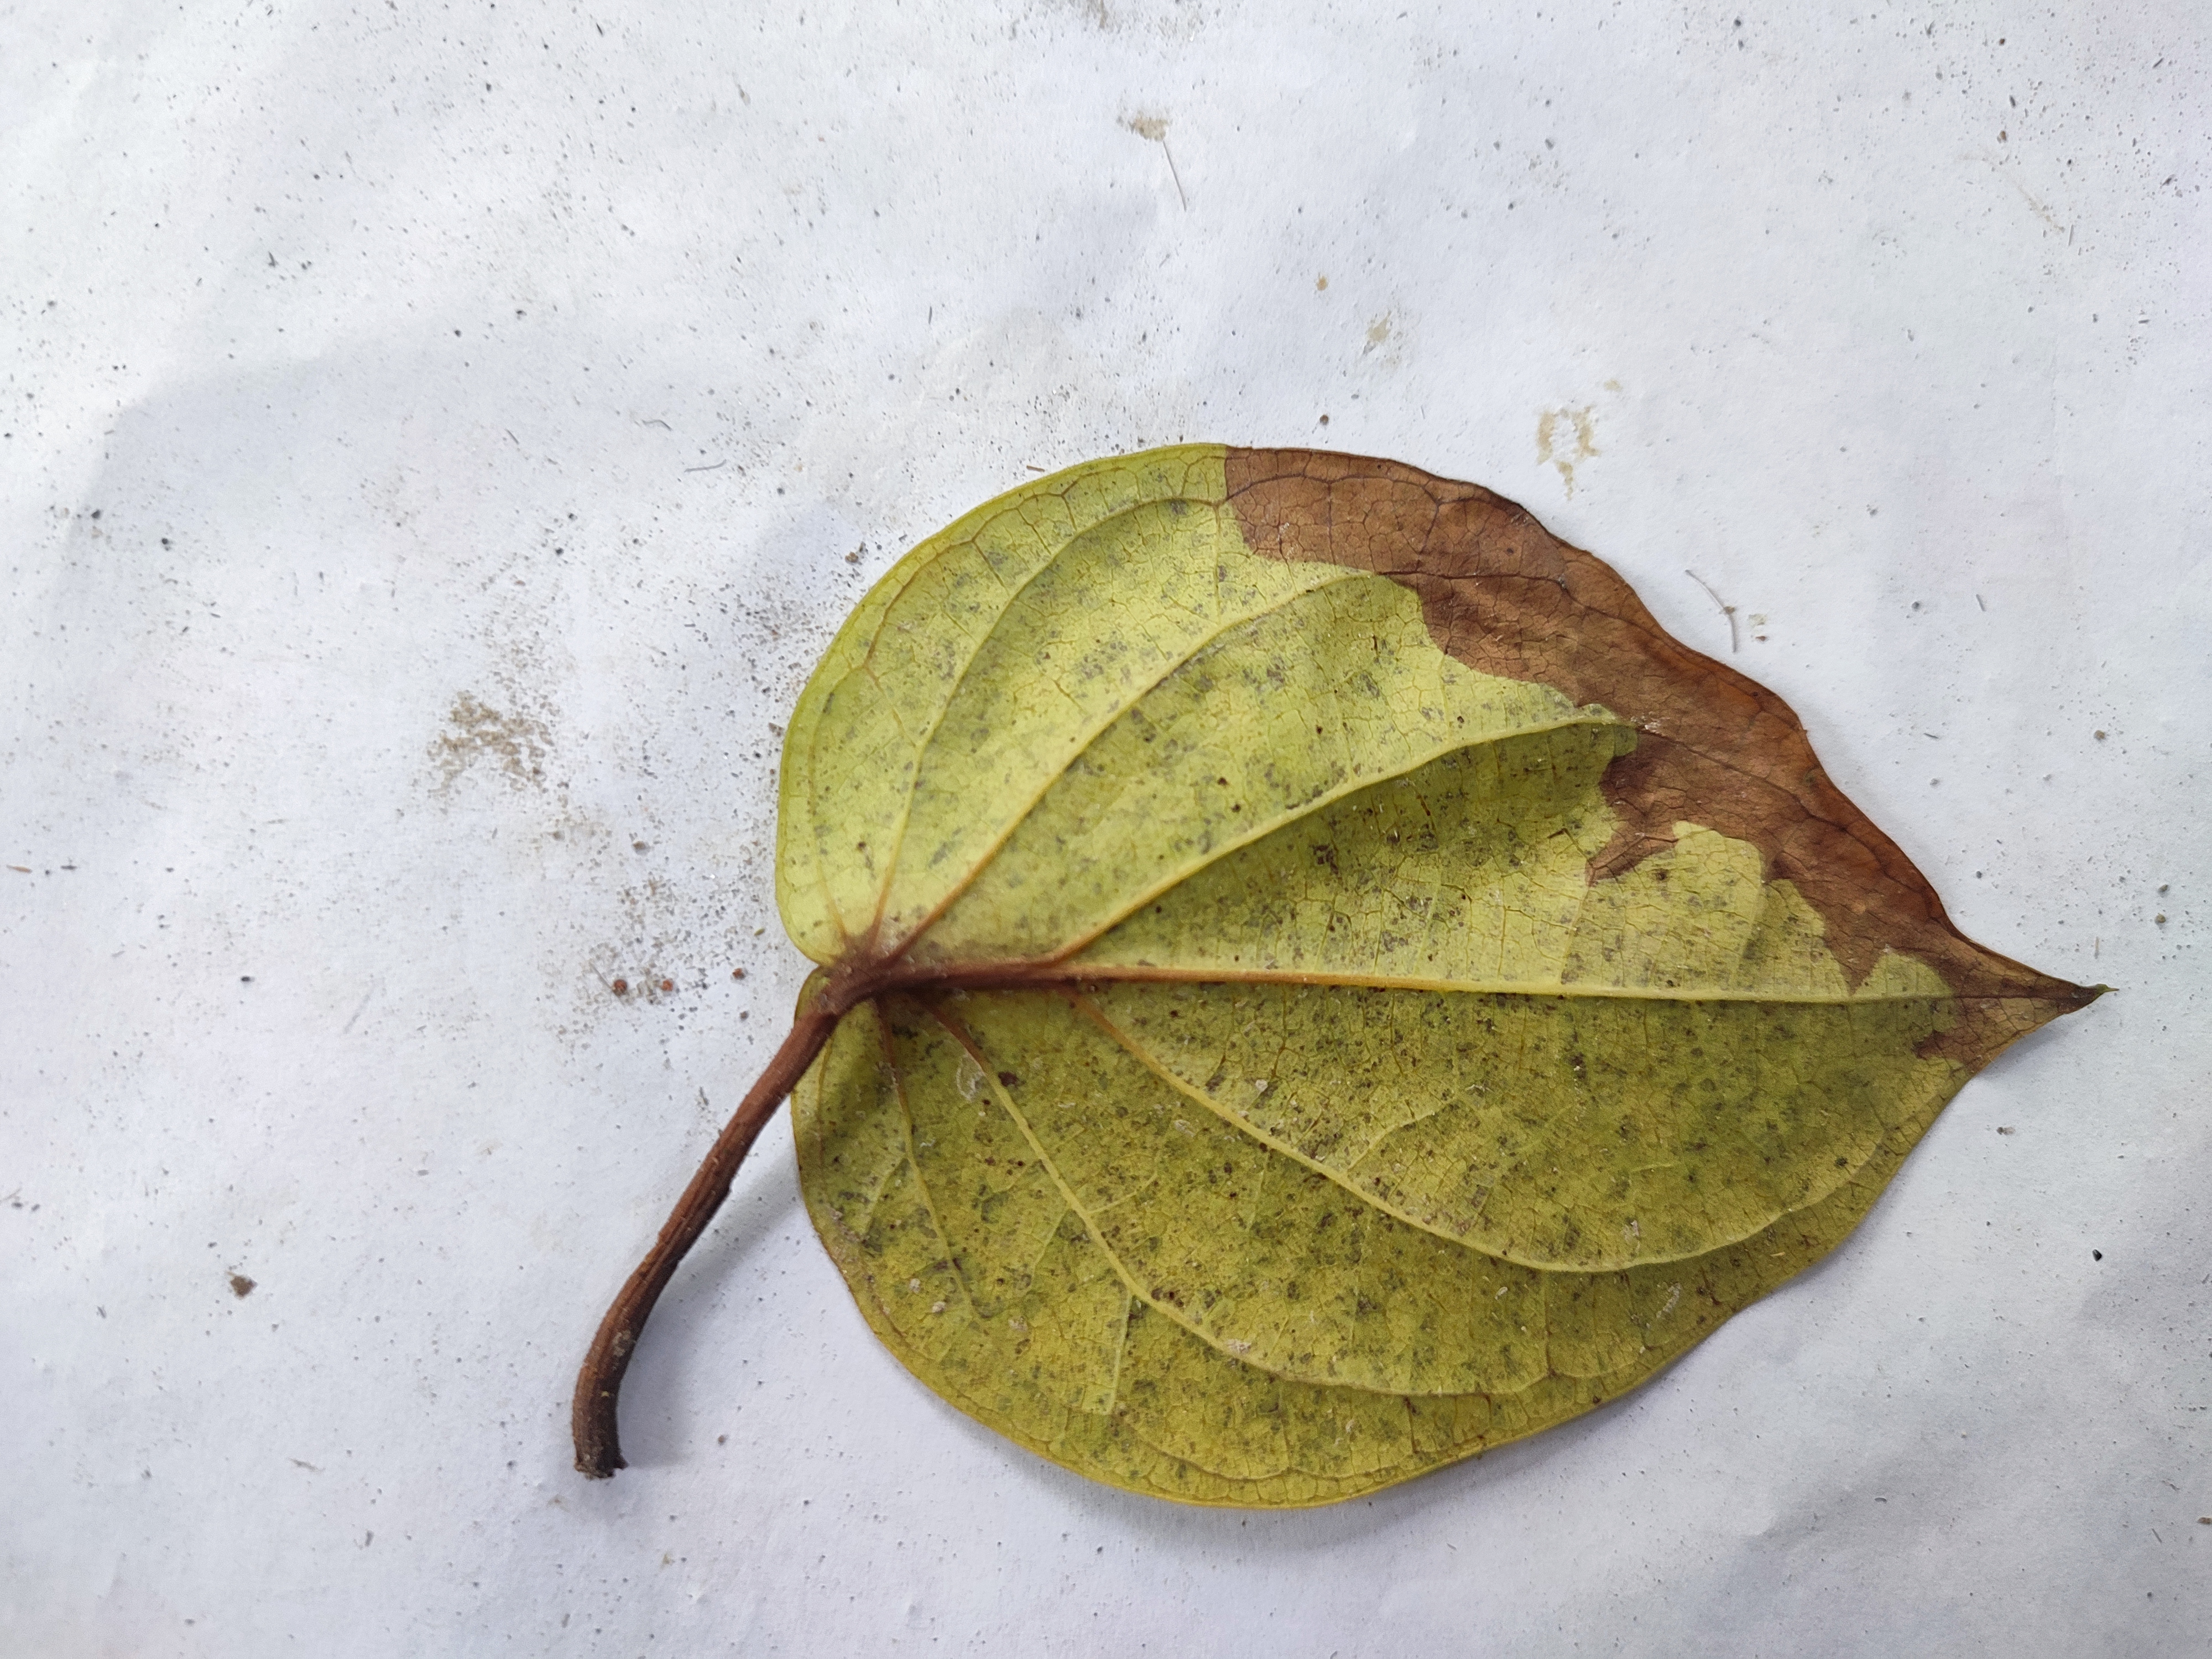
Label: Dried_Leaf